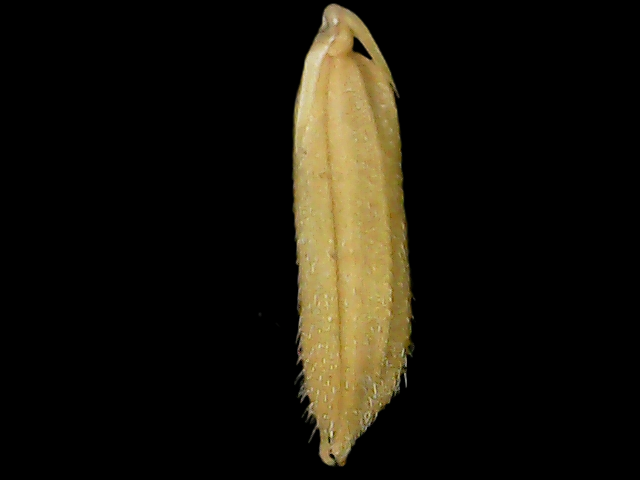
Rice variety: Binadhan14